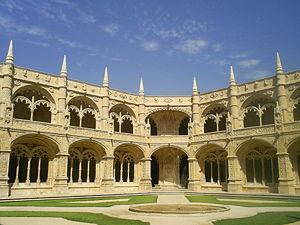
L'architecture du Portugal est l'architecture qui a existé et qui se pratique sur le territoire du Portugal, c'est-à-dire bien avant la fondation du Portugal en tant que pays au XIIᵉ siècle. Le terme s'étend aussi à des bâtiments créés sous l'influence de la culture portugaise ou par des architectes portugais du temps de l'Empire portugais.
Le Portugal, en forme longue la République portugaise, en portugais : República Portuguesa, est un pays d'Europe du Sud, membre de l'Union européenne, situé dans l'Ouest de la péninsule Ibérique. Délimité au nord et à l'est par l'Espagne puis au sud et à l'ouest par l'océan Atlantique, il est le pays le plus occidental de l'Europe continentale. Il comprend également les archipels des Açores et de Madère, deux régions autonomes situées dans le nord de l'océan Atlantique, pour une superficie totale de 92 090 km². Membre fondateur de l'OTAN, le Portugal est étroitement lié politiquement et militairement avec l'ensemble des autres pays occidentaux. Il est également membre de l’OCDE, de l'ONU, du conseil de l'Europe et de l’espace Schengen et est l'un des pays fondateurs de la zone euro. Le Portugal entretient en outre d'importantes relations avec l'Espagne et la France, l'Allemagne, le Royaume-Uni et l'Italie, qui sont ses cinq plus importants partenaires commerciaux.